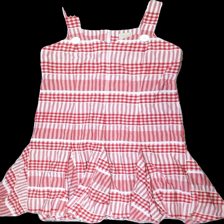
View: front
Type: Dress
Category: Ladies
Brand: Mac Scott
Colors: Red, White
Material: ?
Pattern: Checkered print
Cut: Regular
Size: 46
Season: All
Trend: 80s
Damage location: bottom right
Damage 2 location: bottom left
Damage 3 location: top right
Price range: 100-150
Recommended usage: Reuse
Description: rutig klänning
Comment: vintage